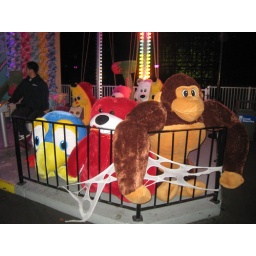
Some cute animals are trapped in the cage.